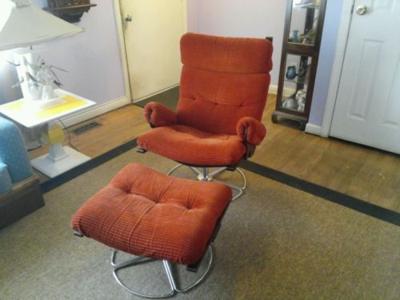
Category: chair